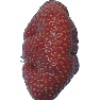
Label: Strawberry Wedge 1